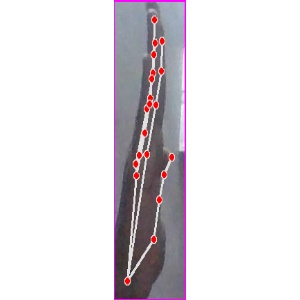
अक्षर: द